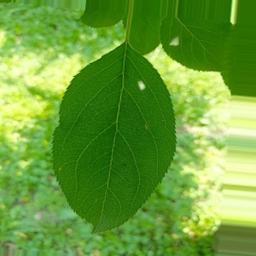
Label: Healthy